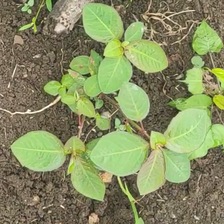
Weed species: Moti_dudhi(Euphorbia_geneculata_L)